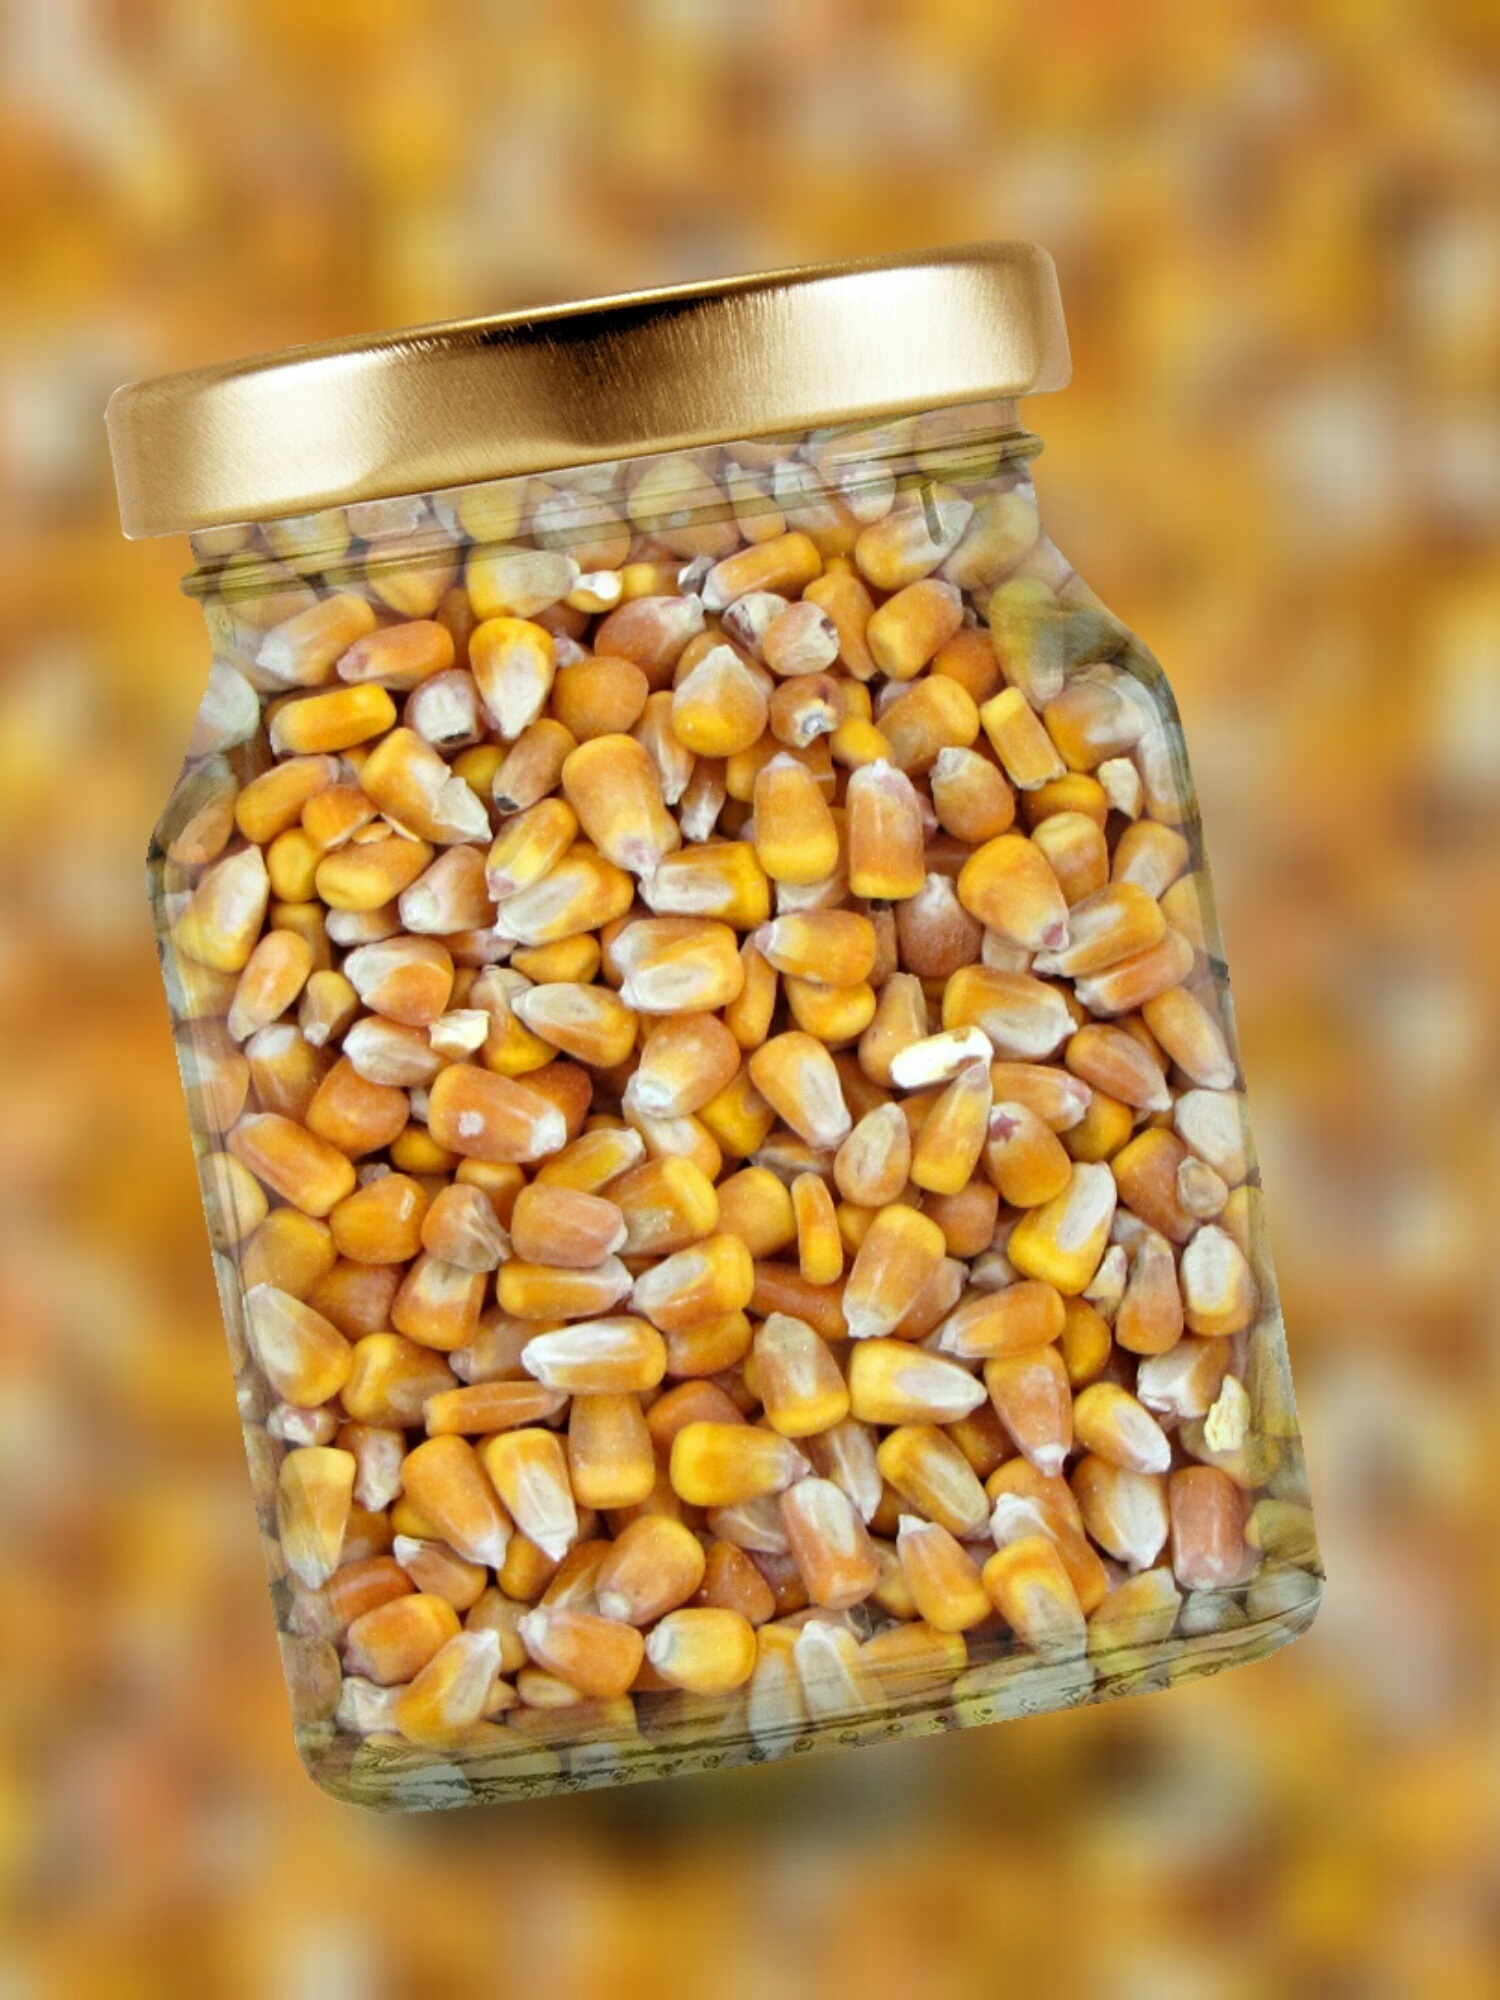
glass, pollen, food, produce, vegetable, crop, corn, agriculture, lid, corn kernels, grass family